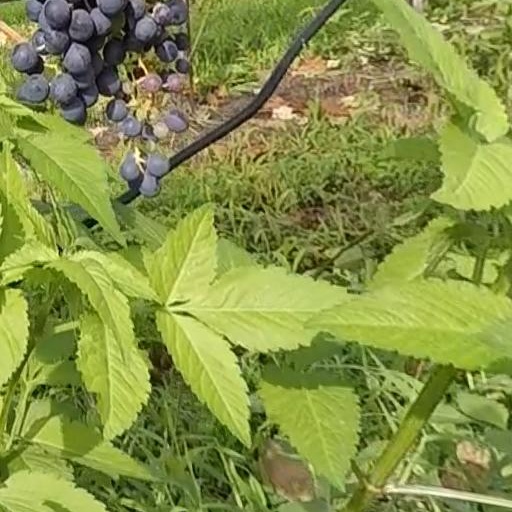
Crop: grape